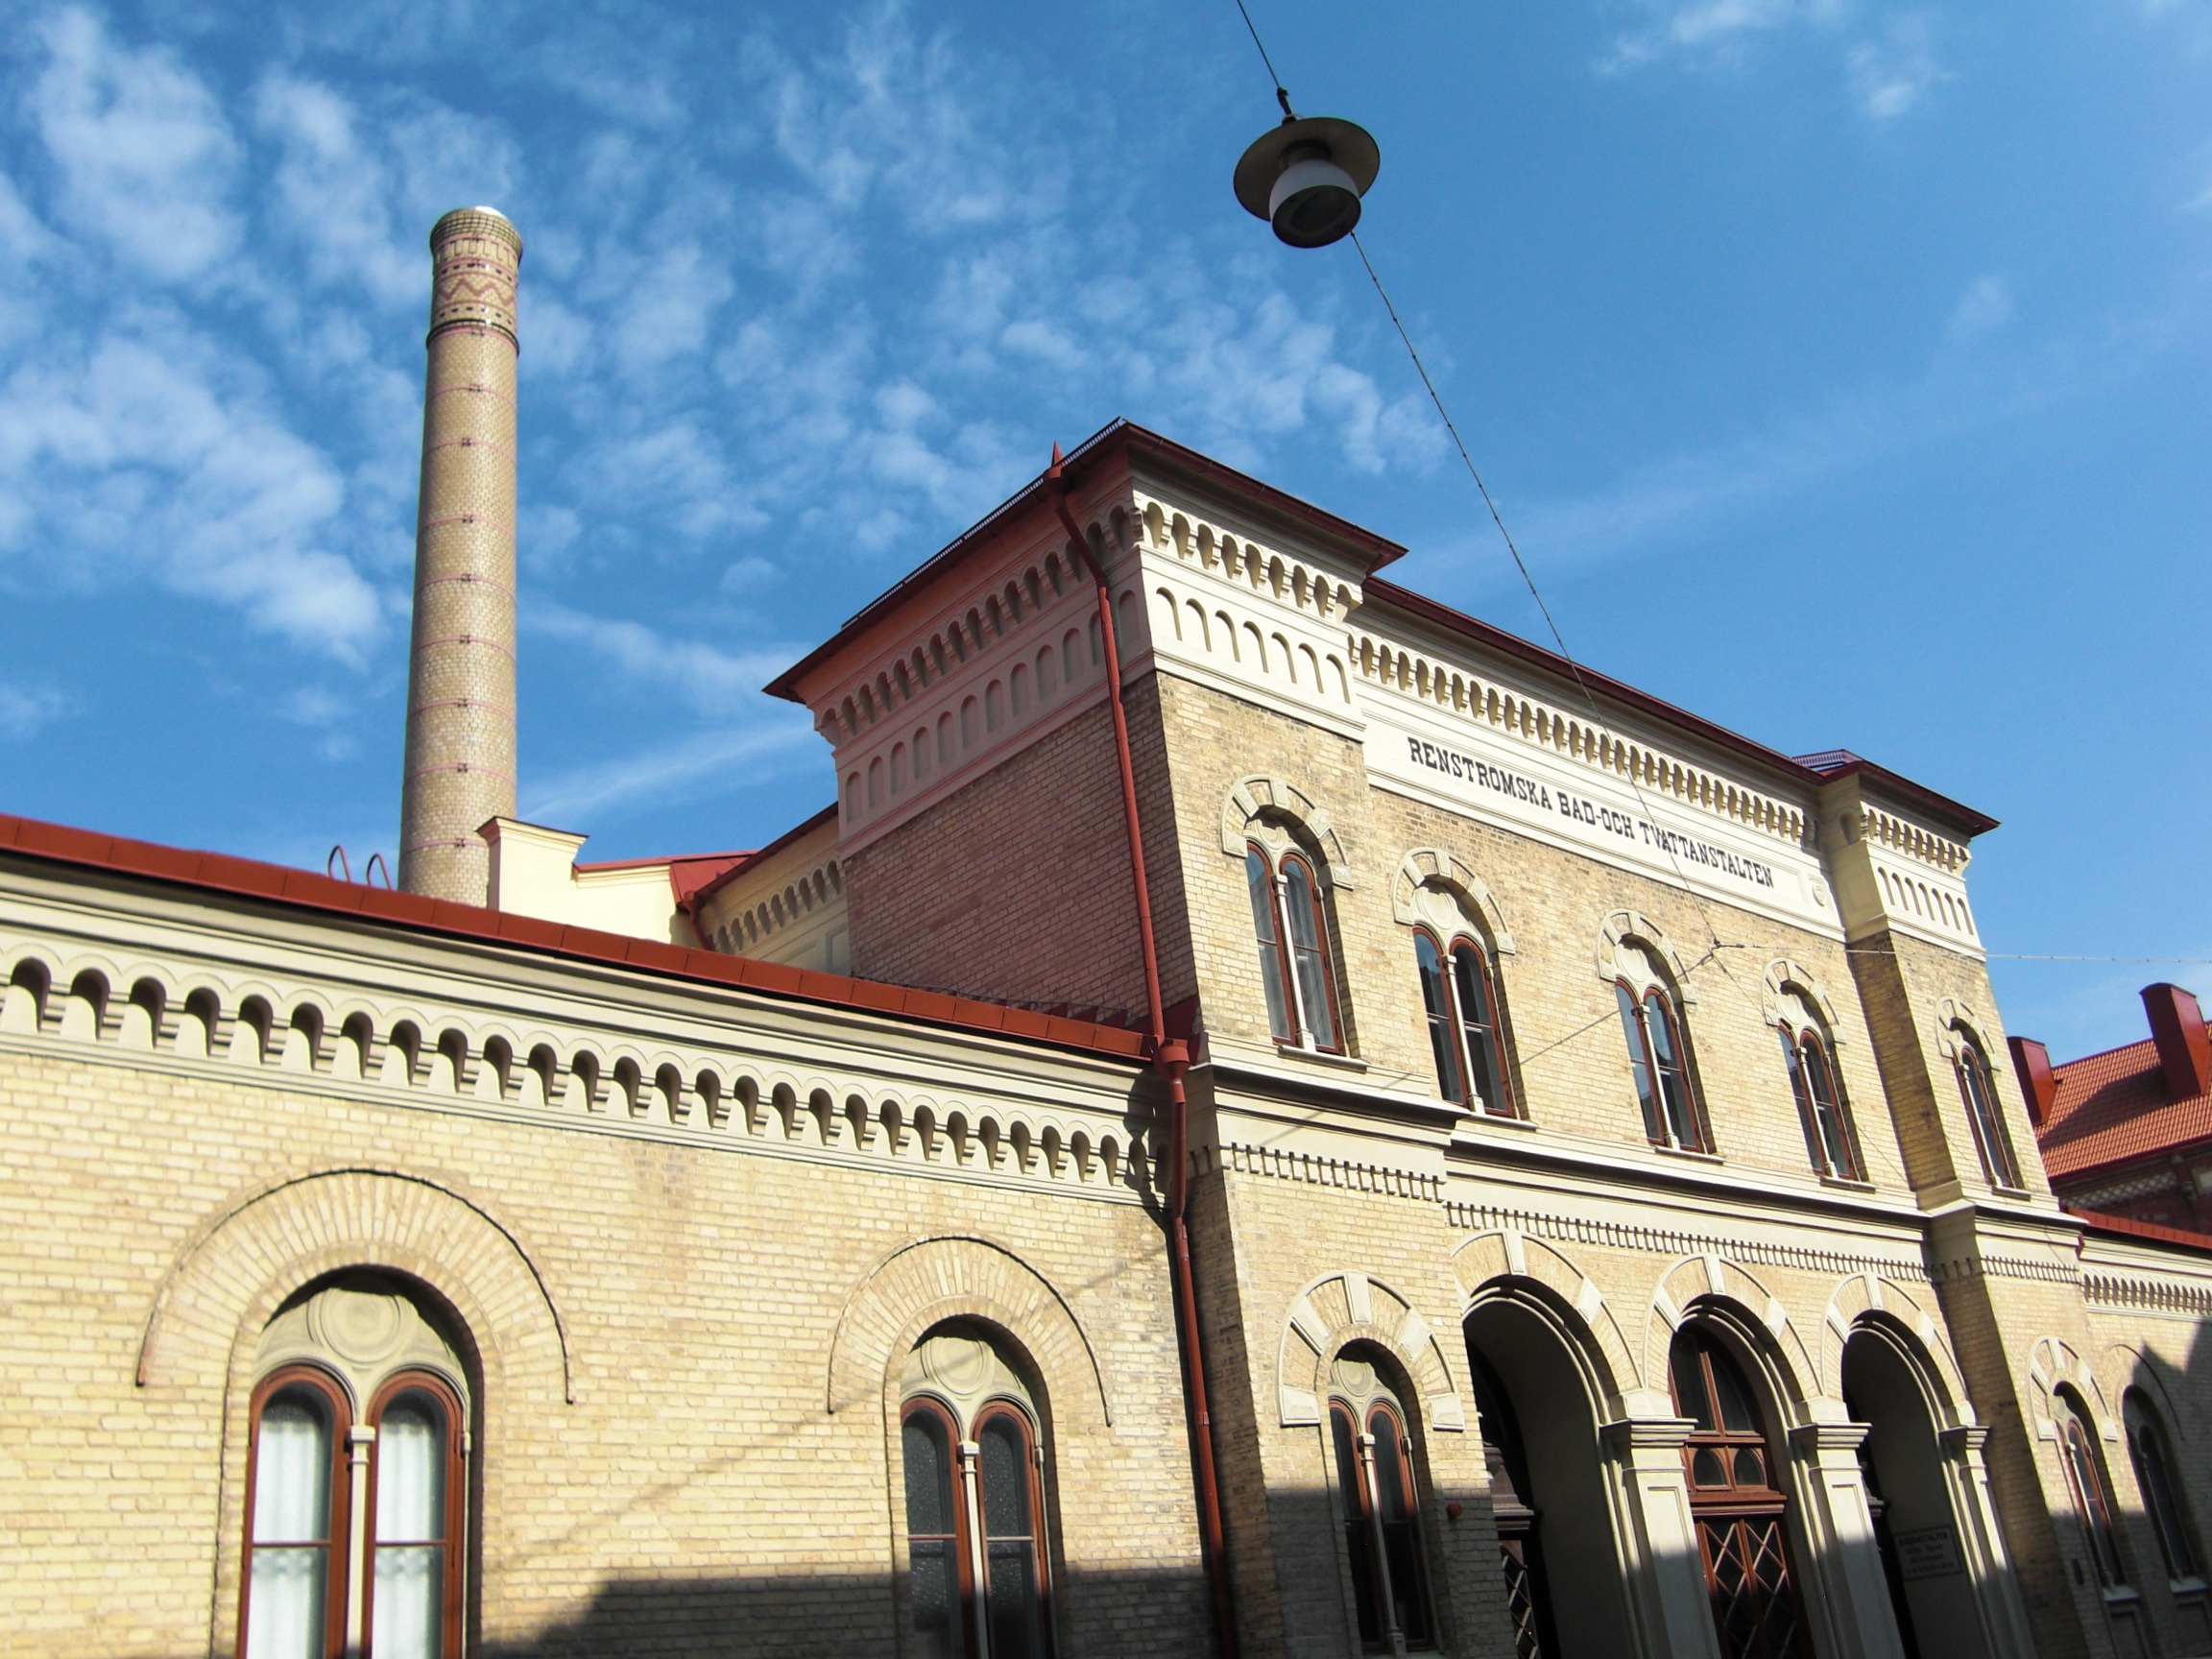
architecture, town, building, downtown, landmark, facade, church, old building, place of worship, old town, buildings, sweden, mosque, synagogue, basilica, gothenburg, volksbad, facades, public bathhouse